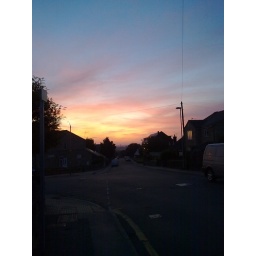
The red sky above leeds this morning!